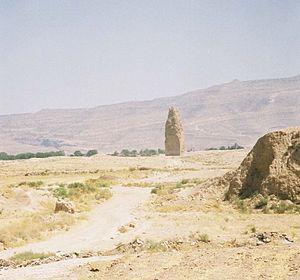
Tour de Gur, centre de la ville circulaire de Gur au nord du palais d'Ardéchir à Firuzabad
Firouzabad est une ville du sud-ouest de l'Iran dans la province du Fars, distante de 115 km de Chiraz.
Cet article recense les sites inscrits au patrimoine mondial en Iran.